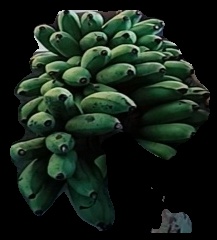
Variety: rasbale
Grade: grade2